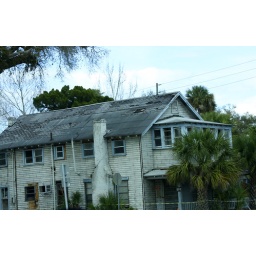
Taken through the car window as we crossed over the bridge on Highway 1 in N. Smyrna Beach Florida.